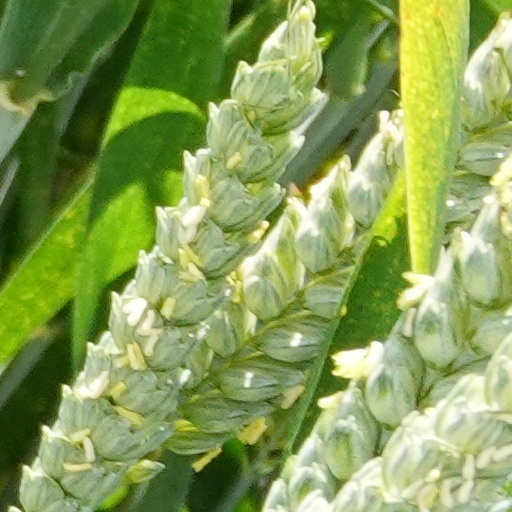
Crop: wheat